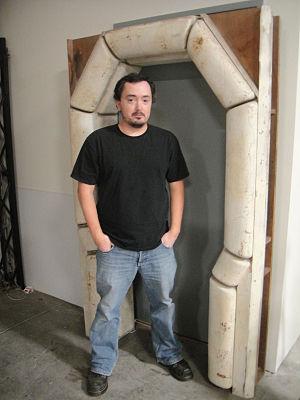
Alien, le huitième passager est un film de science-fiction horrifique américain réalisé par Ridley Scott, écrit par Dan O'Bannon et sorti en 1979. Il fait partie de la saga Alien, dont il est l'opus initial.